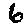
Label: 6